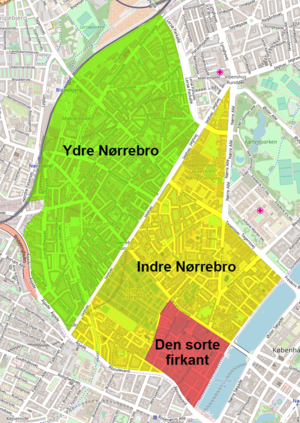
Den sorte firkant
Placering af området Den sorte firkant på Nørrebro i København. Gult, rødt og grønt område udgør tilsammen hele Nørrebro. Grønt område udgør Ydre Nørrebro. Gult og rødt område udgør tilsammen Indre Nørrebro.
Placering af Den sorte firkant på Nørrebro i København
Placering af området Den sorte firkant på Nørrebro i København. Gult, rødt og grønt område udgør tilsammen hele Nørrebro. Grønt område udgør Ydre Nørrebro. Gult og rødt område udgør tilsammen Indre Nørrebro.
Den sorte firkant var en betegnelse for en del af Indre Nørrebro i København, afgrænset nordligt af Nørrebrogade, østligt af Peblinge Sø, sydligt af Åboulevard og vestligt af Kapelvej ved Assistens Kirkegård. Betegnelsen var alment kendt i 1960'erne, hvor en stor del af områdets beboere var socialt udsatte. Den sorte firkant er stort set sammenfaldende med det såkaldte rabarberkvarter med centrum på Blågårds Plads. Da der aldrig er foretaget nogen officiel inddeling af kvarteret, er inddelingen lavet efter de områder, der i 1960'erne og 1970'erne blev saneret af Københavns Kommune. Saneringen bestod mest af nedrivninger, og kvarteret forslummede yderligere. Overborgmester Egon Weidekamp sagde, at hele Nørrebro lignede en krigszone op gennem 1970'erne.